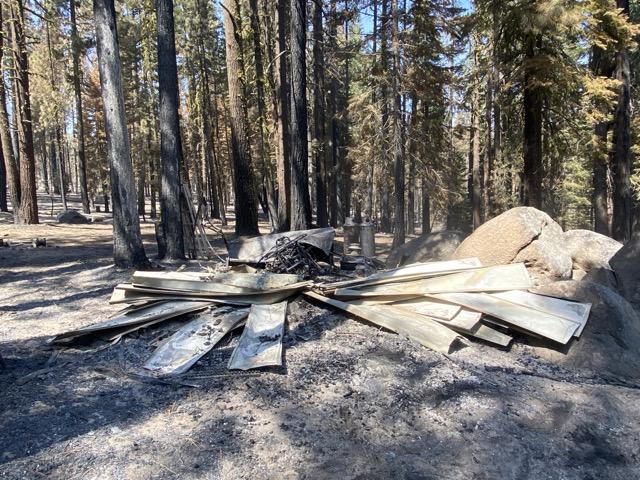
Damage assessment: destroyed